Bang Baang

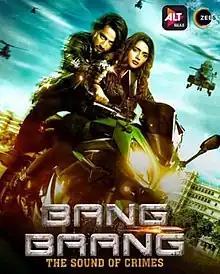
Promotional poster

Bang Baang – The Sound of Crimes is an Indian Hindi-language murder and suspense drama web series streaming on ZEE5 and ALTBalaji. The lead roles in this web series are played by Mr. Faisu and Ruhi Singh, Ashu Yadav, who are also the internet celebrities of India. It released on 25 January 2021. It is directed by Shraddha Pasi Jairath, produced by Akshay BP Singh of Spacewalkker Films, and co-produced by Dayanand Shetty.